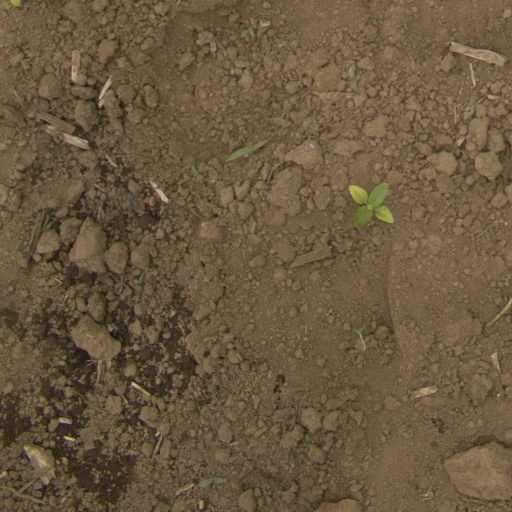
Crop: Jerusalem artichoke